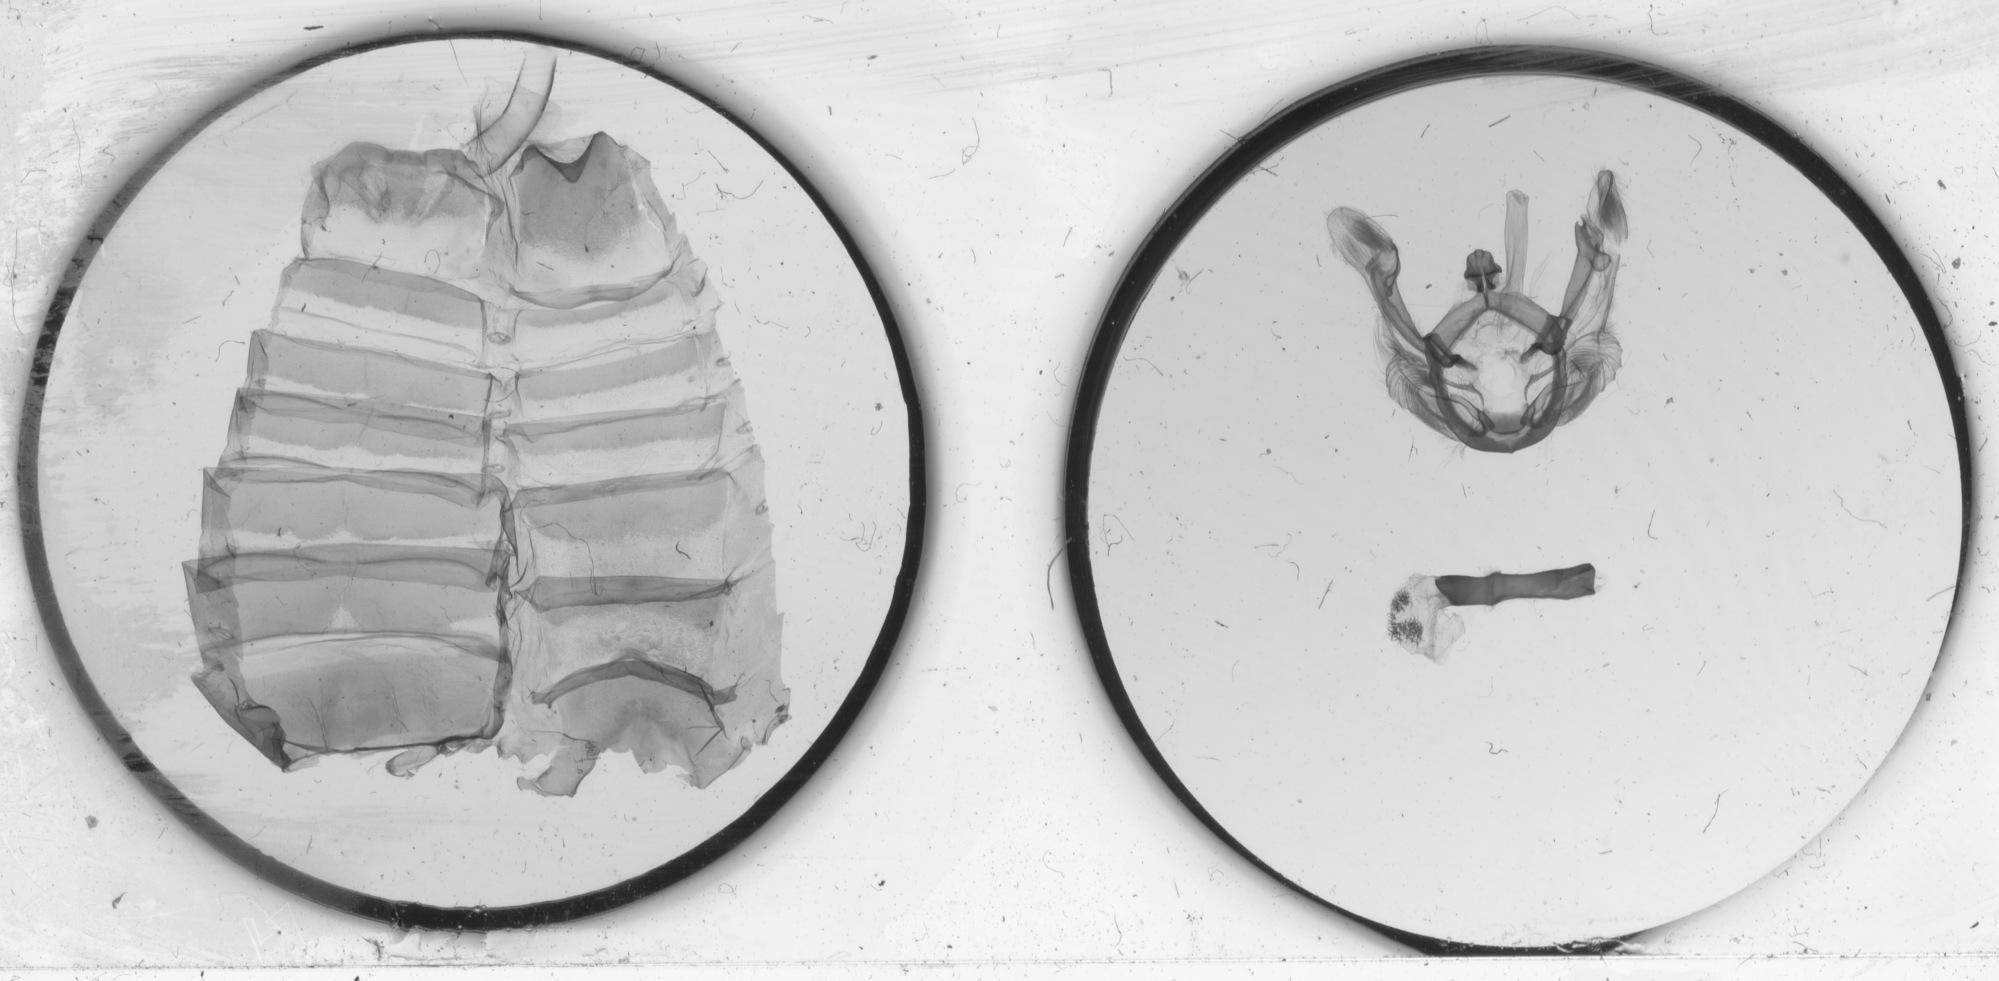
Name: Nystalea discalis
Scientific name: Nystalea discalis Schaus, 1910
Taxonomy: Animalia, Arthropoda, Insecta, Lepidoptera, Notodontidae
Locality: Juan Vinas, Unknown, Costa Rica
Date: Jan 1909